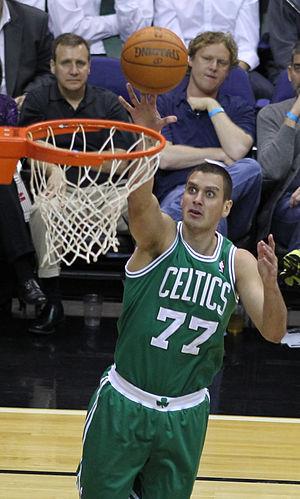
Aleksandar « Saša » Pavlović est un joueur serbe de basket-ball, né le 15 novembre 1983. Il joue aux postes d'arrière et d'ailier.